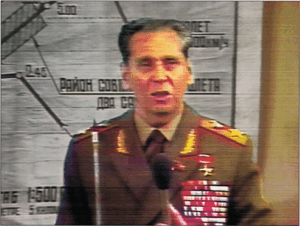
Le 1ᵉʳ septembre 1983, le Boeing 747 assurant le vol Korean Air Lines 007 reliant New York à Séoul via Anchorage dévia de sa route prévue et entra dans un espace aérien soviétique interdit. Il fut abattu par un avion de chasse Soukhoï Su-15 de la défense aérienne soviétique à proximité de l'île Moneron, à l'ouest de l'île de Sakhaline en Russie. Aucun survivant ne fut retrouvé parmi les 269 passagers et membres d'équipage, au nombre desquels figurait le représentant américain Larry McDonald.